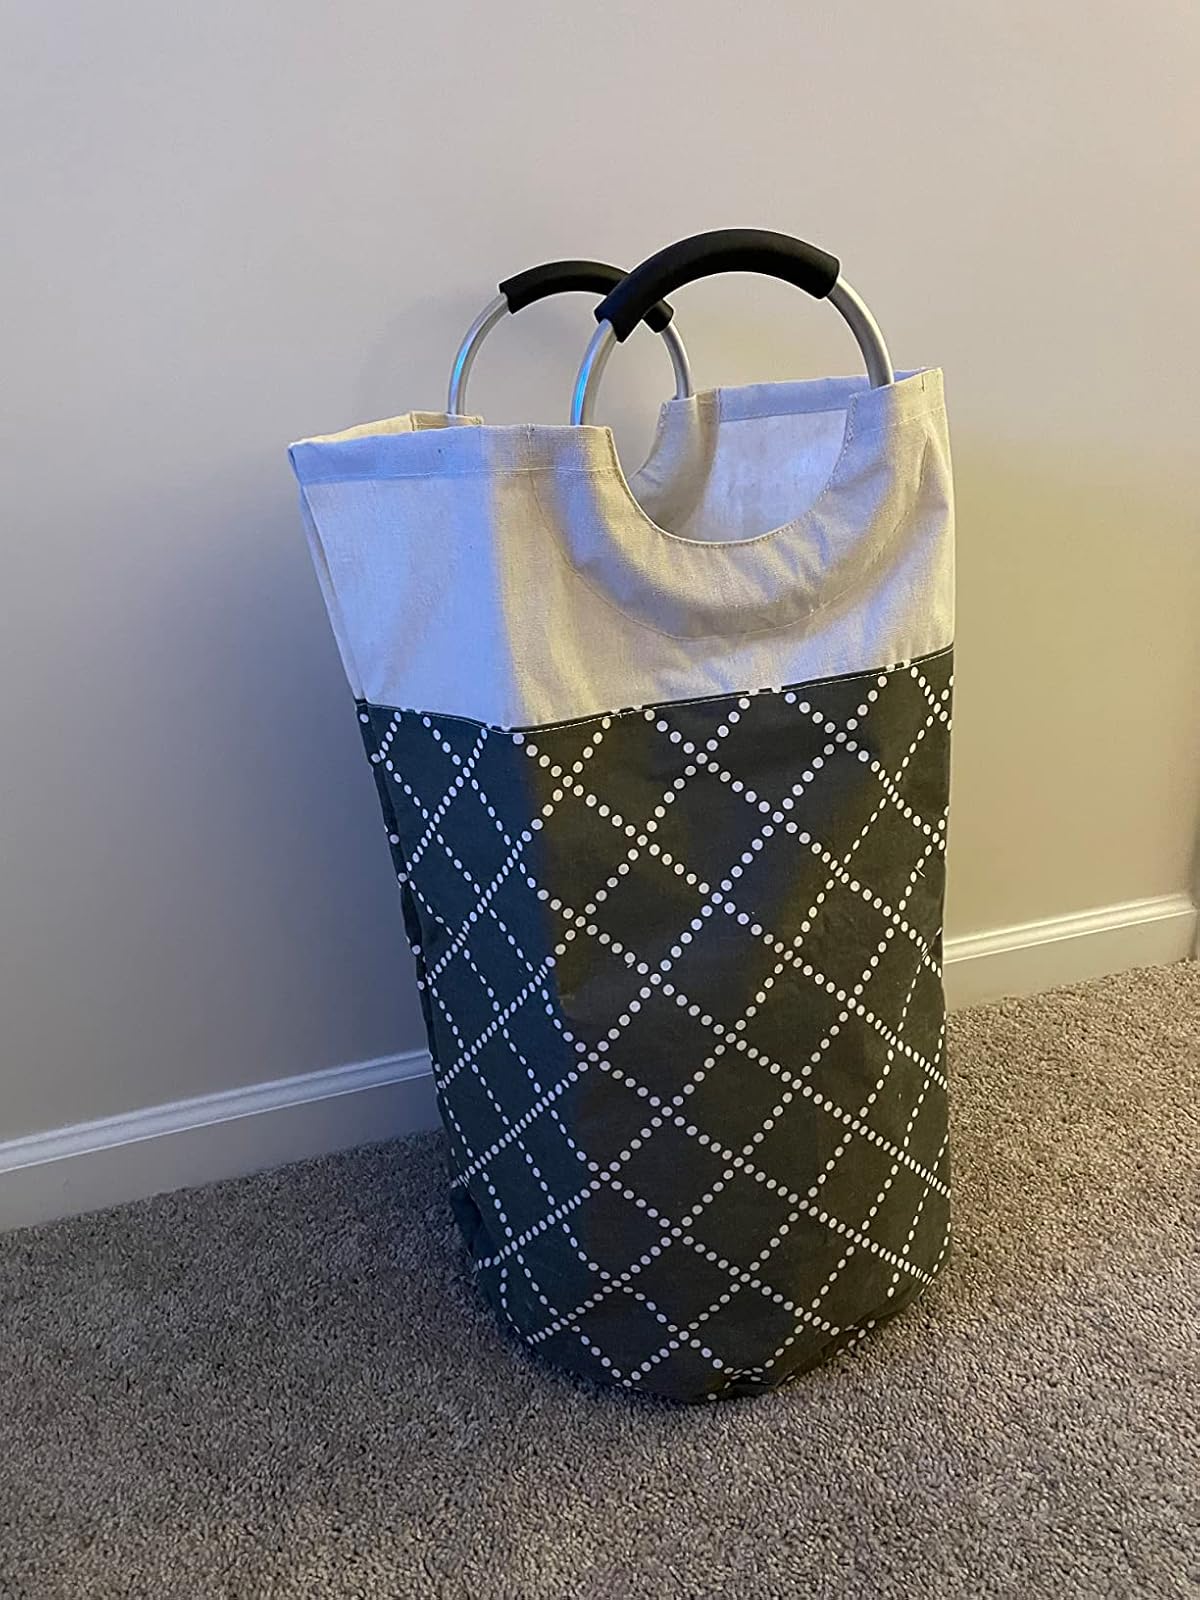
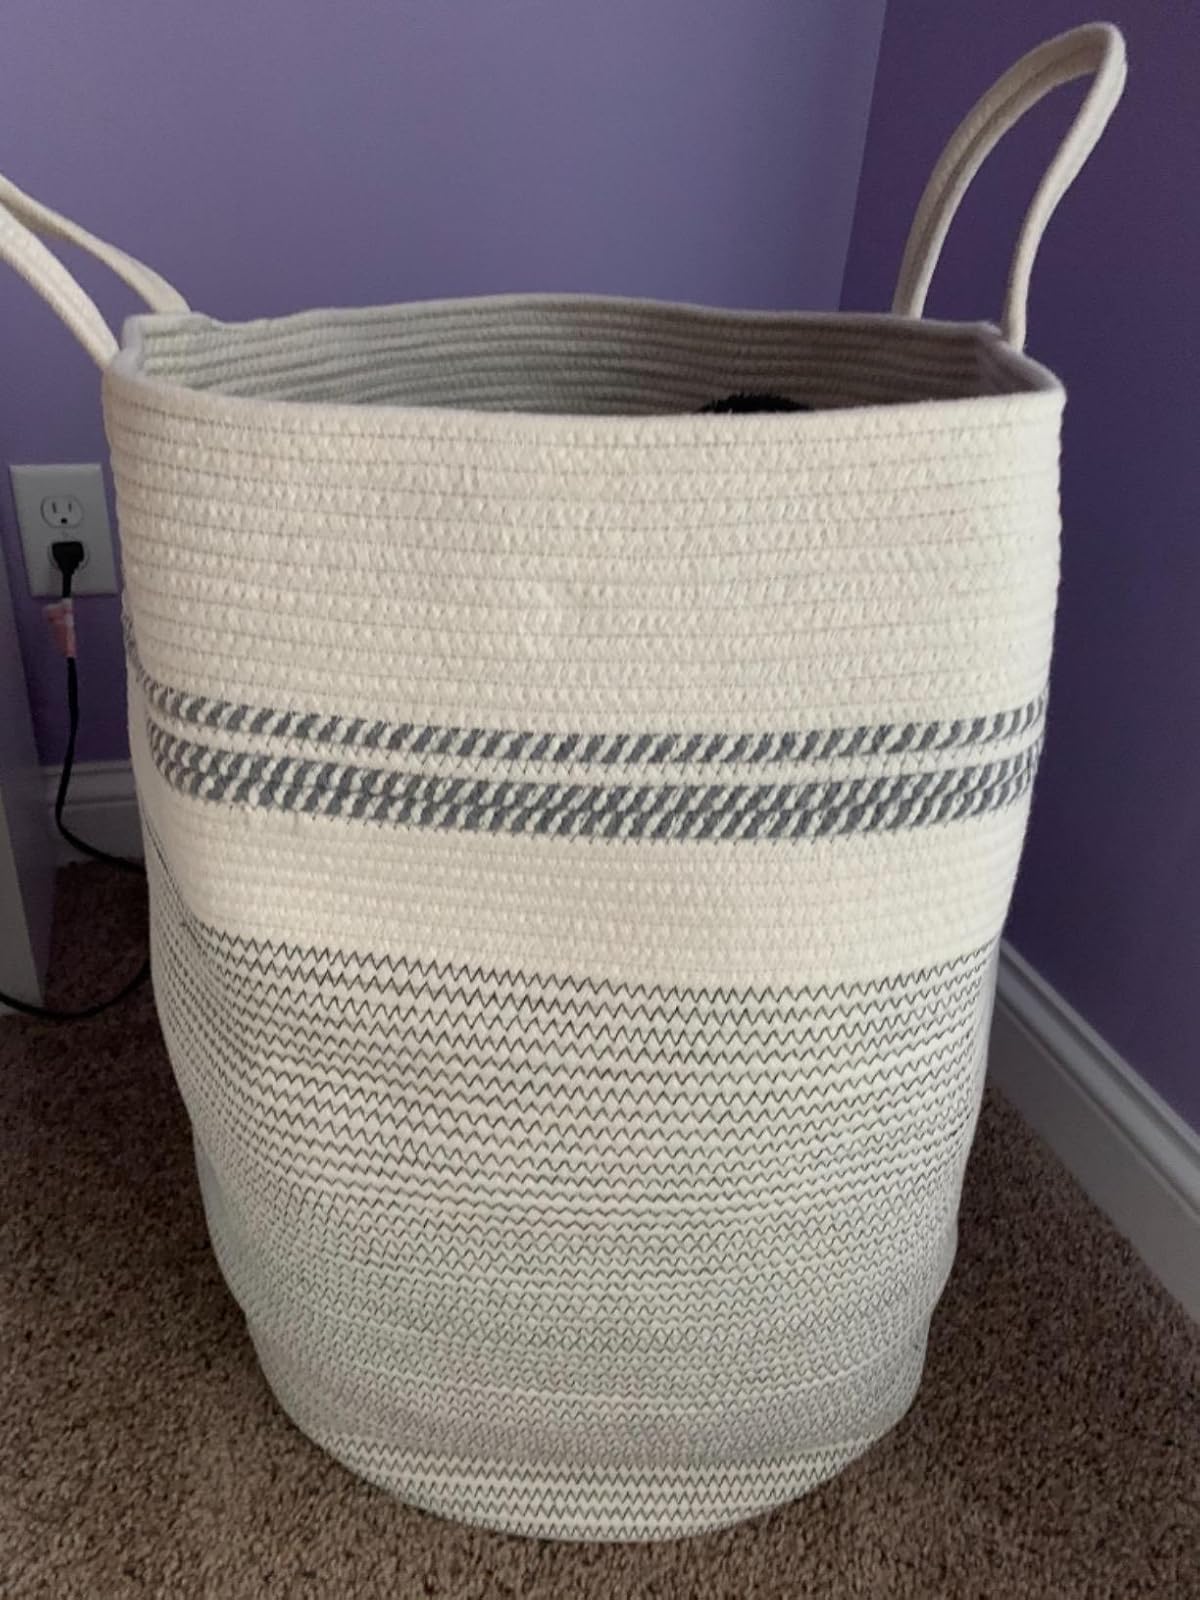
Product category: items_hamper
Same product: no